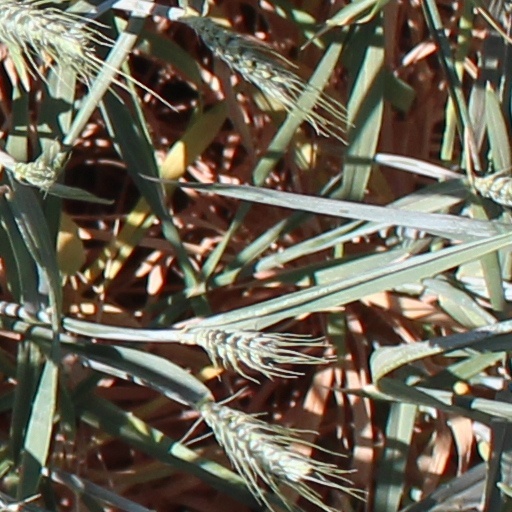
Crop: wheat